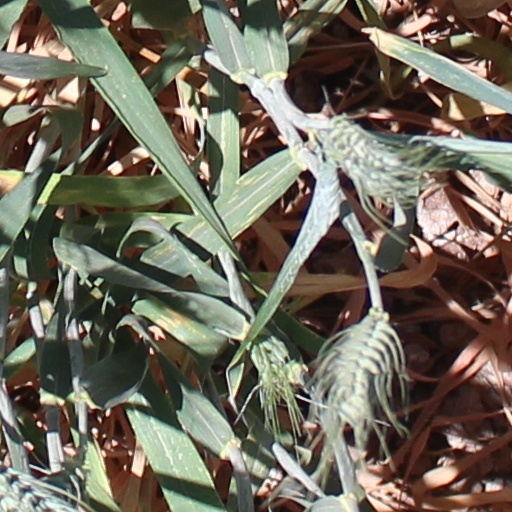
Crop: wheat